Verreaux's eagle-owl

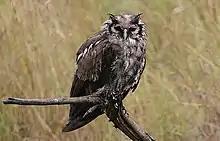
A Verreaux's eagle-owl during a rainstorm

There are no known subspecies in the Verreaux's eagle-owl, and there is remarkably little variation in their appearance across their considerable distribution. Reportedly, birds in the southern part of their range appear marginally larger on average but these size differences are quite subtle and may be considered as a mild case of Bergmann's rule. While genetic research has been undertaken for this species, its closest living relative in the genus "Ketupa" is not fully clear. At one time, the Verreaux's eagle-owl was mentioned as an owl with particularly mysterious genetic alliances among living owls. Per Konig & Weick (2008), the species with studied genetic markers found to be most closely related are a dark-eyed species pair of Asian eagle-owls, the spot-bellied ("Ketupa nipalensis") and barred eagle-owls ("Ketupa sumatrana"), but these are not particularly closely related to the Verreaux's.